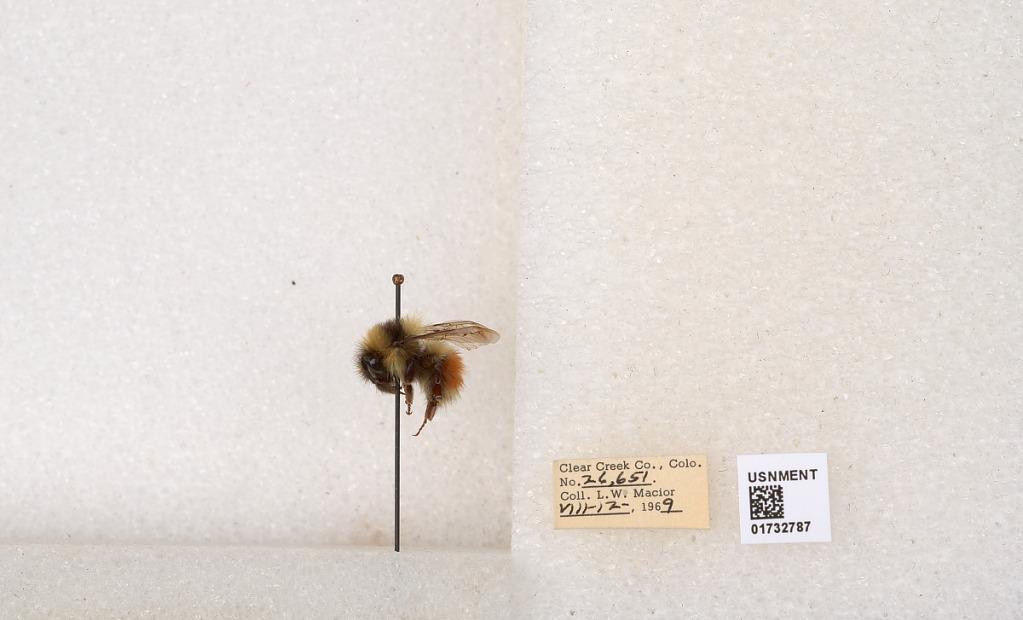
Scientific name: Bombus (Pyrobombus) sylvicola Kirby
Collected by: L. Macior
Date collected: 1969-8-12
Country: United States
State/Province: Colorado
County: Clear Creek
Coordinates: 39.7006, -105.694